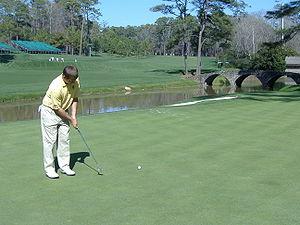
L'Augusta National Golf Club, un club de golf privé situé à Augusta, Géorgie, États-Unis, est un des plus célèbres et sélects clubs de golf du monde et est considéré comme le chef-d’œuvre de Bobby Jones. On y joue chaque année le Masters.